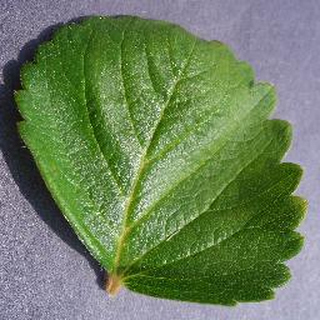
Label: healthy_strawberry